Steady-state economy

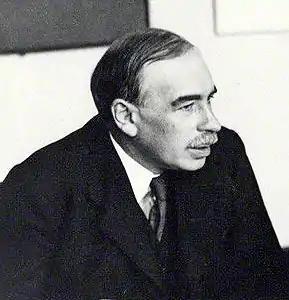
Keynes predicted that capital accumulation would soon reach saturation and bring about a quasi-stationary community.

Taken together, it has been argued that "... if Judeo-Christian monotheism took nature out of religion, Anglo-American economists (after about 1880) took nature out of economics." Almost one century later, Herman Daly has